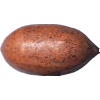
Label: Nut Pecan 1